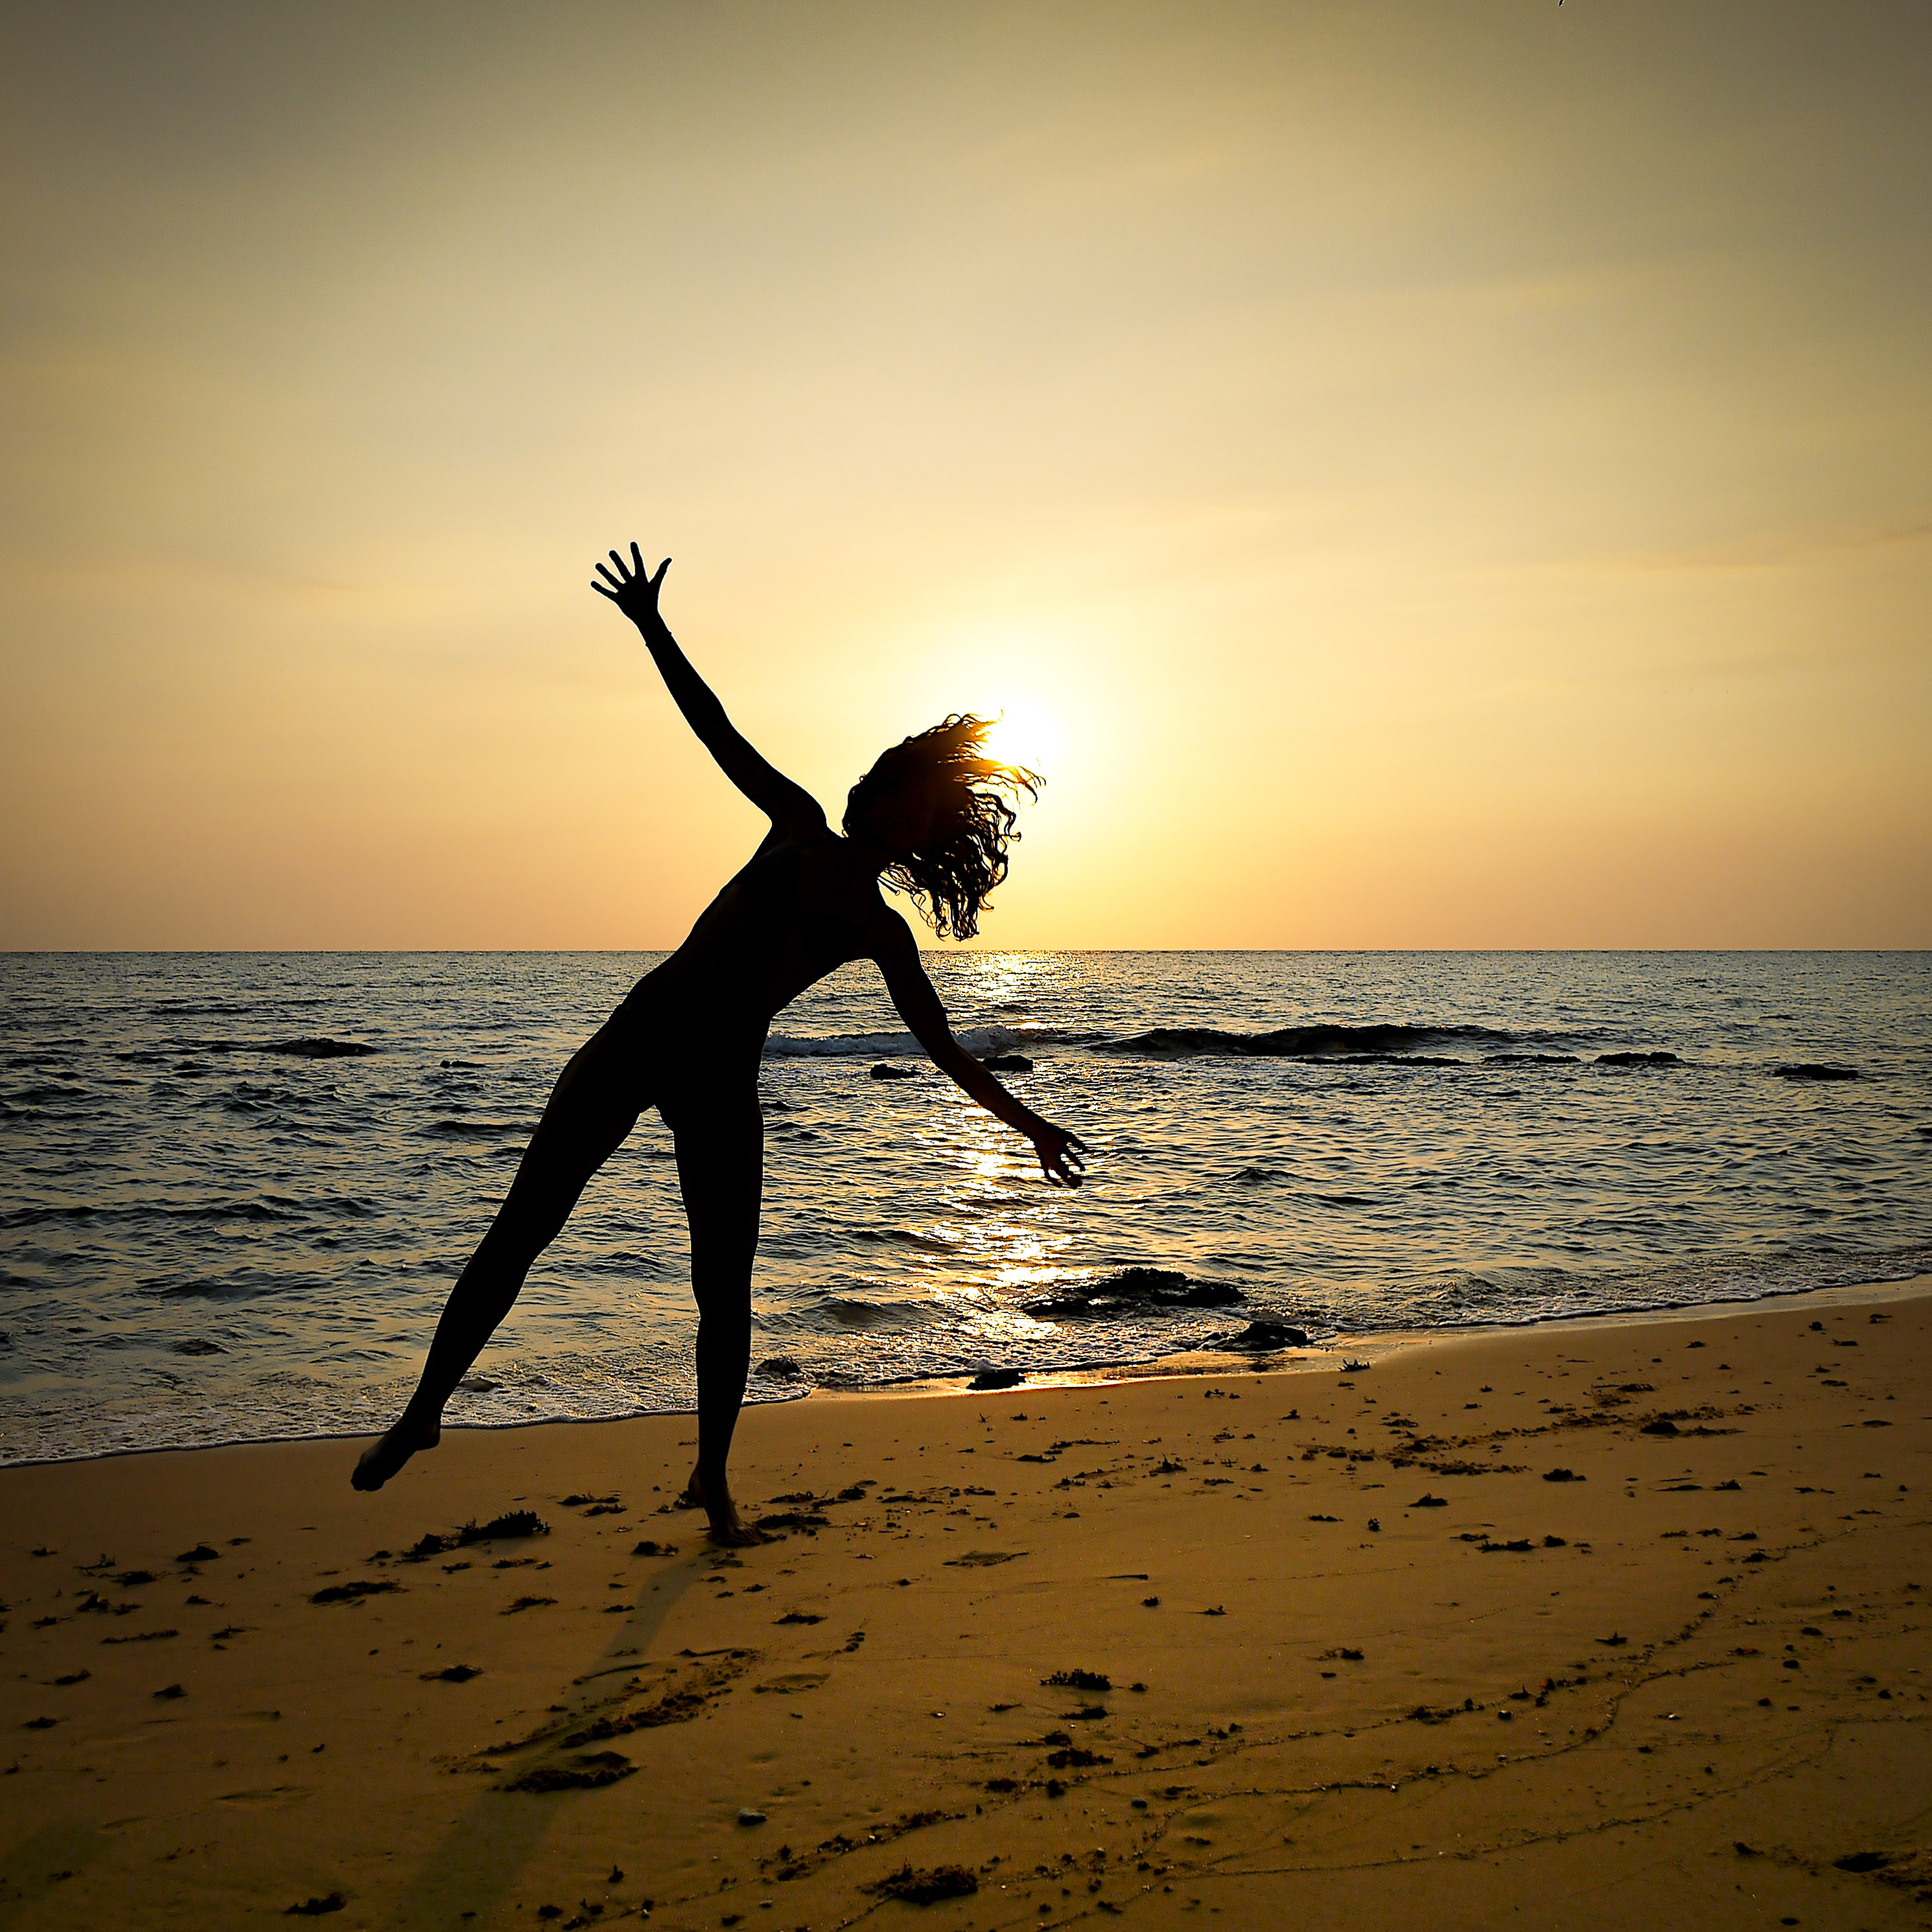
beach, sea, sand, ocean, silhouette, sun, sunset, sunlight, morning, wave, sports, mood, kambodscha, sihanoukville, physical fitness